Adam Zemke

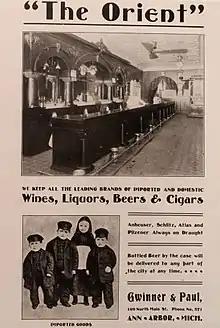

Zemke's family has deep roots in Washtenaw County. His father's family first emigrated to Ann Arbor and settled on Spring street in the early 1890s. They are of German ancestry. While in Ann Arbor, Zemke's great grandfather owned and operated The Orient, a well-known "townie" pool hall and barber shop on the corner of North Main and Ann streets.